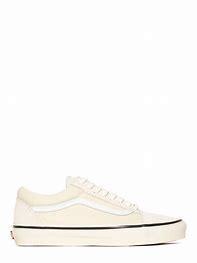
Brand: Vans
Model: Old Skool 36 DX